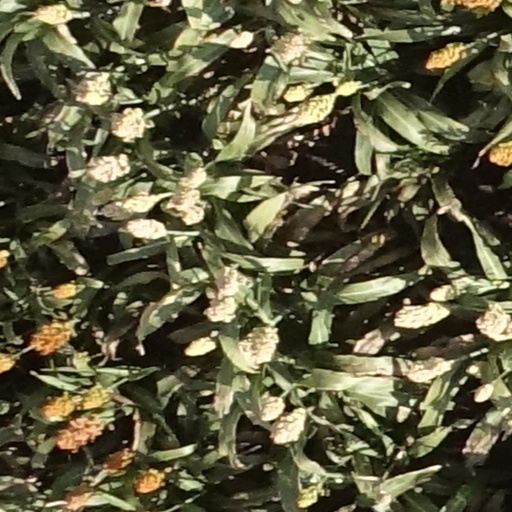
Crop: sorghum